Dan Dugmore

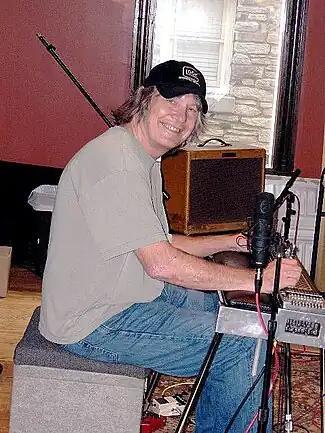
Dugmore in 2005

Dan Dugmore is an American session musician known primarily for playing the pedal steel guitar